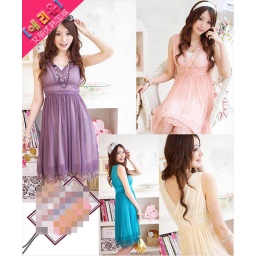
(( $22.90 )) Comments: Good quality sexy dress in purple blue colours. Measurements are chest 80-92cm length 85cm .